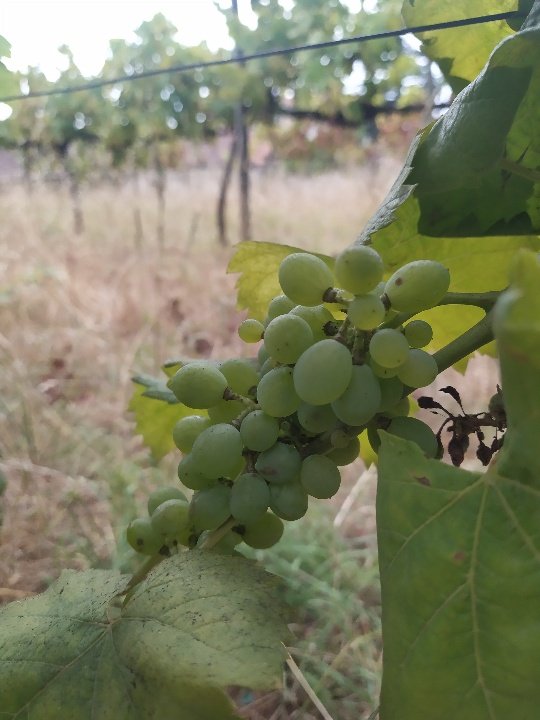
Berries visible: 41
Grape clusters: 1